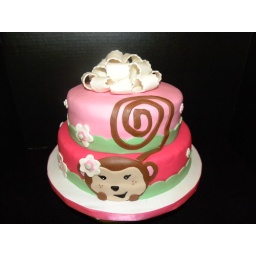
Classic white wedding cake with french vanilla whipping cream and strawberry filling. Cake covered in fondant with handcut accents.